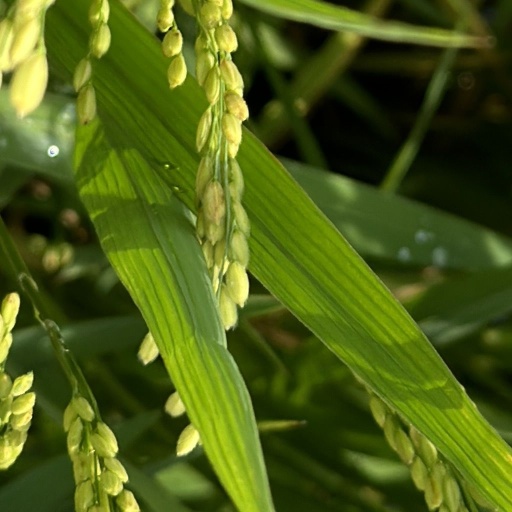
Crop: rice